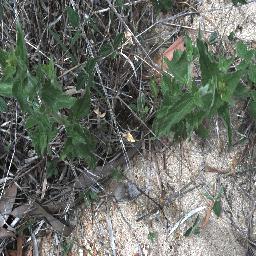
Label: siam_weed